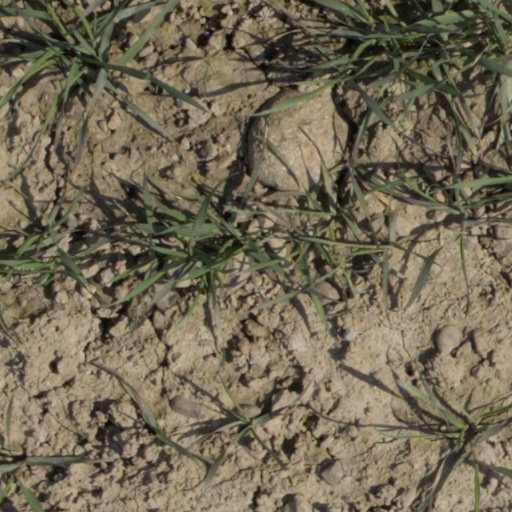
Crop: wheat